Kinugawa–Onsen Station

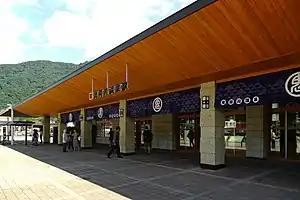
Kinugawa-Onsen Station in August 2017

is a railway station in the city of Nikkō, Tochigi, Japan, operated by the private railway operator Tobu Railway. The station is numbered "TN-56".